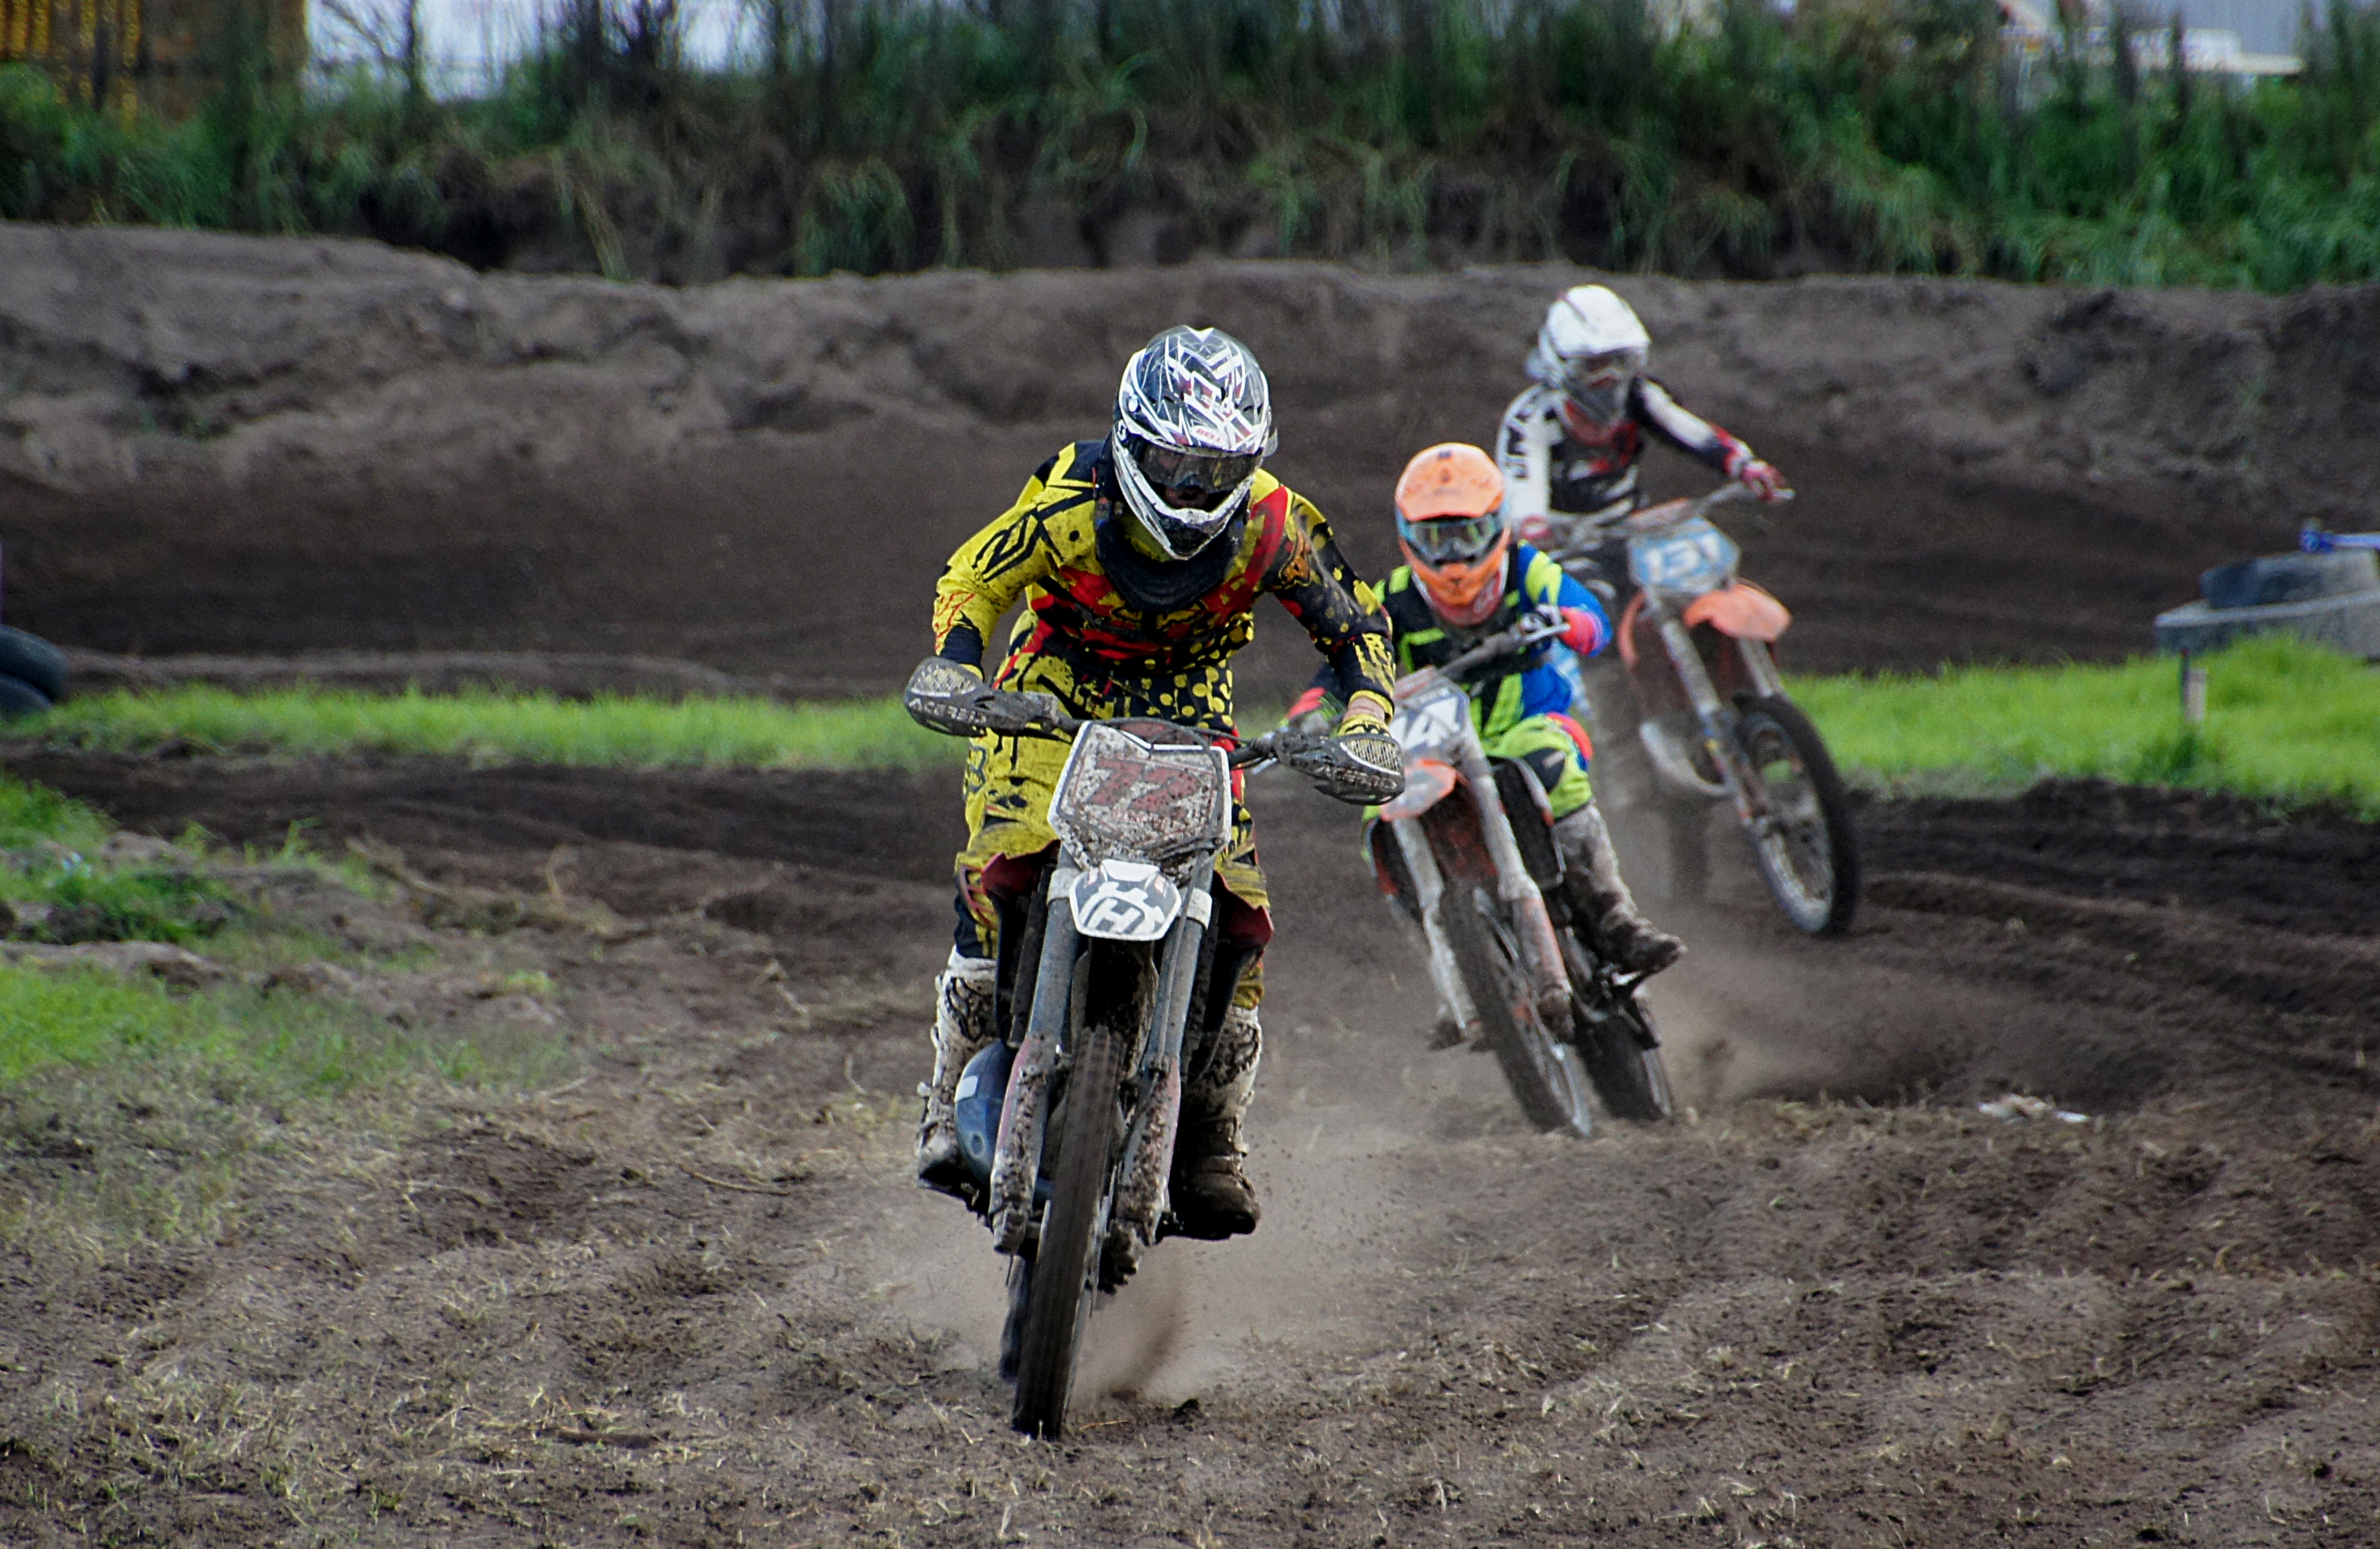
bicycle, vehicle, motocross, soil, extreme sport, mountain bike, race, publicdomain, sports, downhill, racing, motox, motorsport, freeride, enduro, mountain biking, motorcycle racing, cycle sport, bicycle racing, downhill mountain biking, bicycle motocross, endurocross, mountain bike racing, cross country cycling